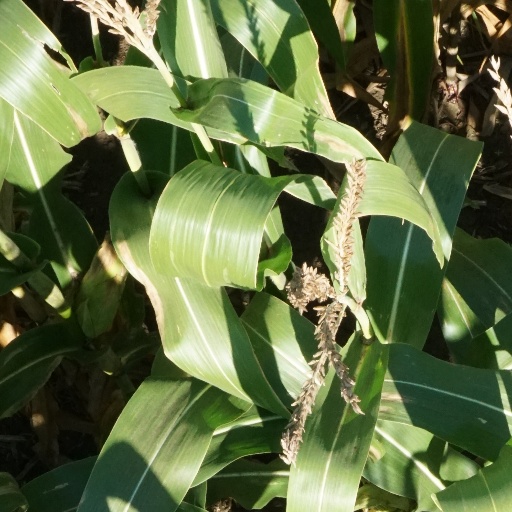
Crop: maize; corn